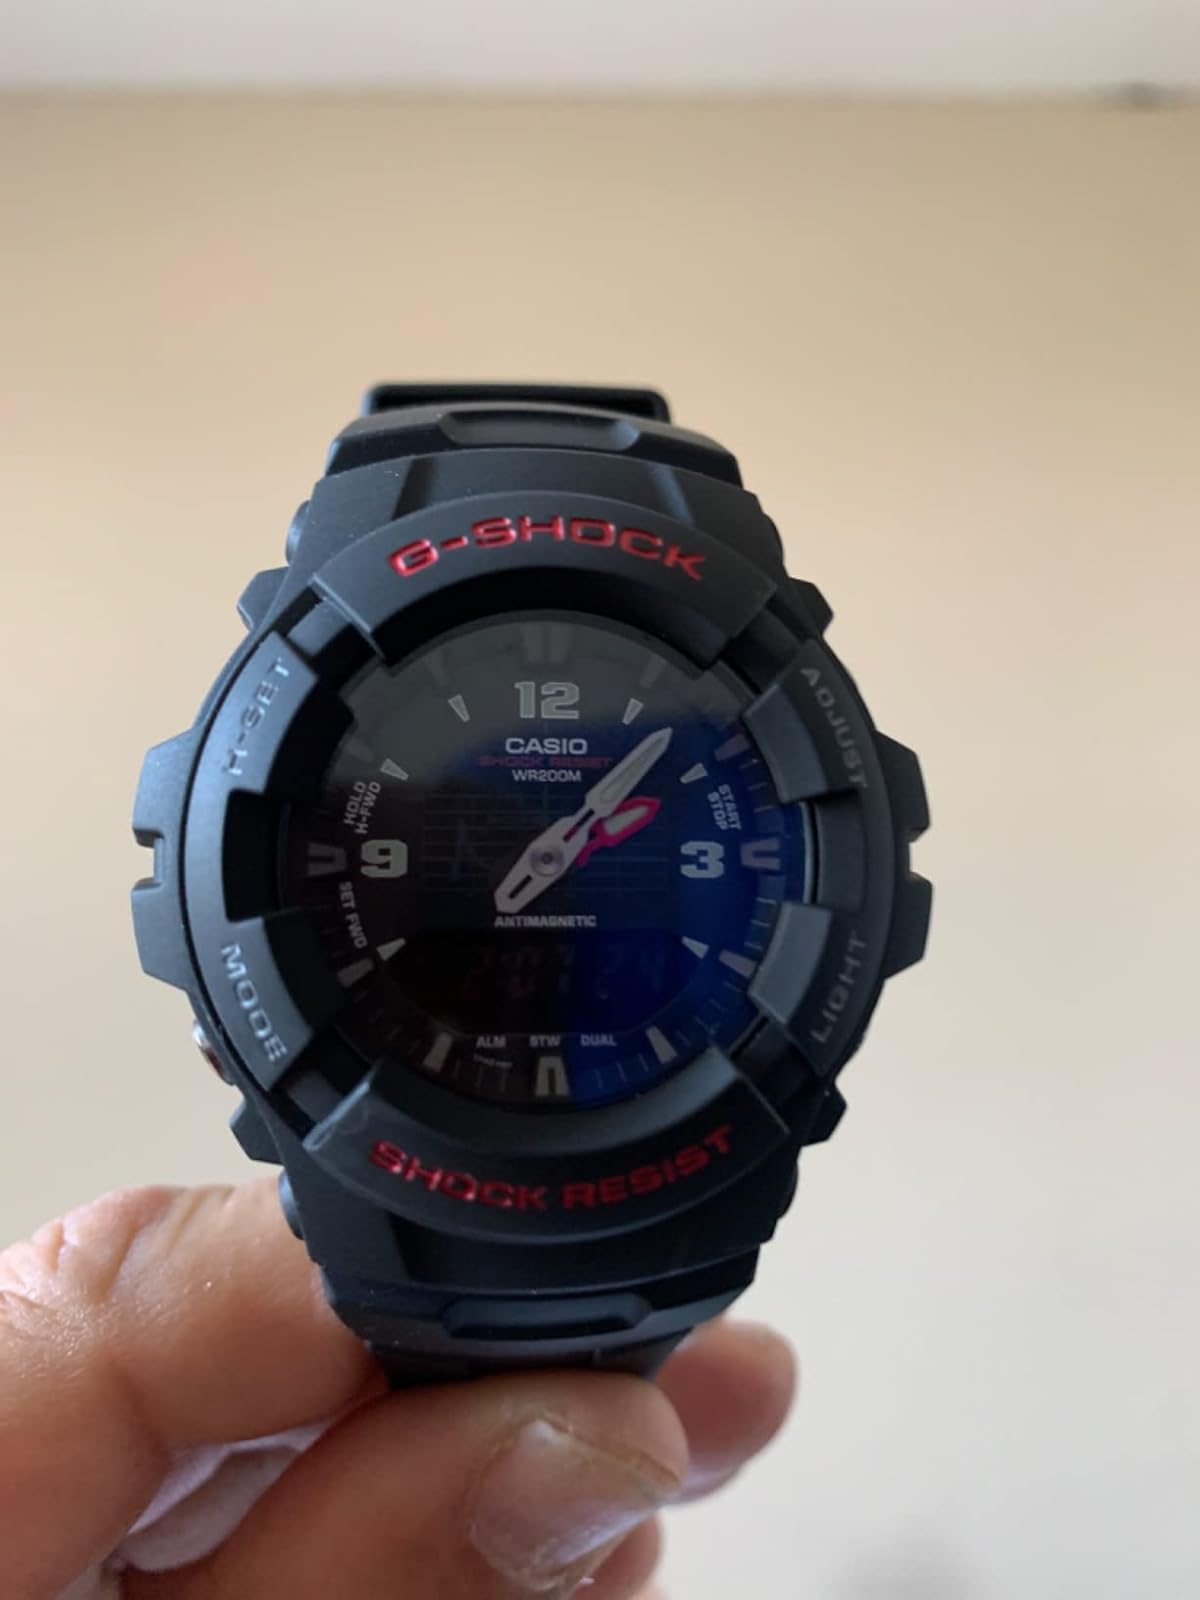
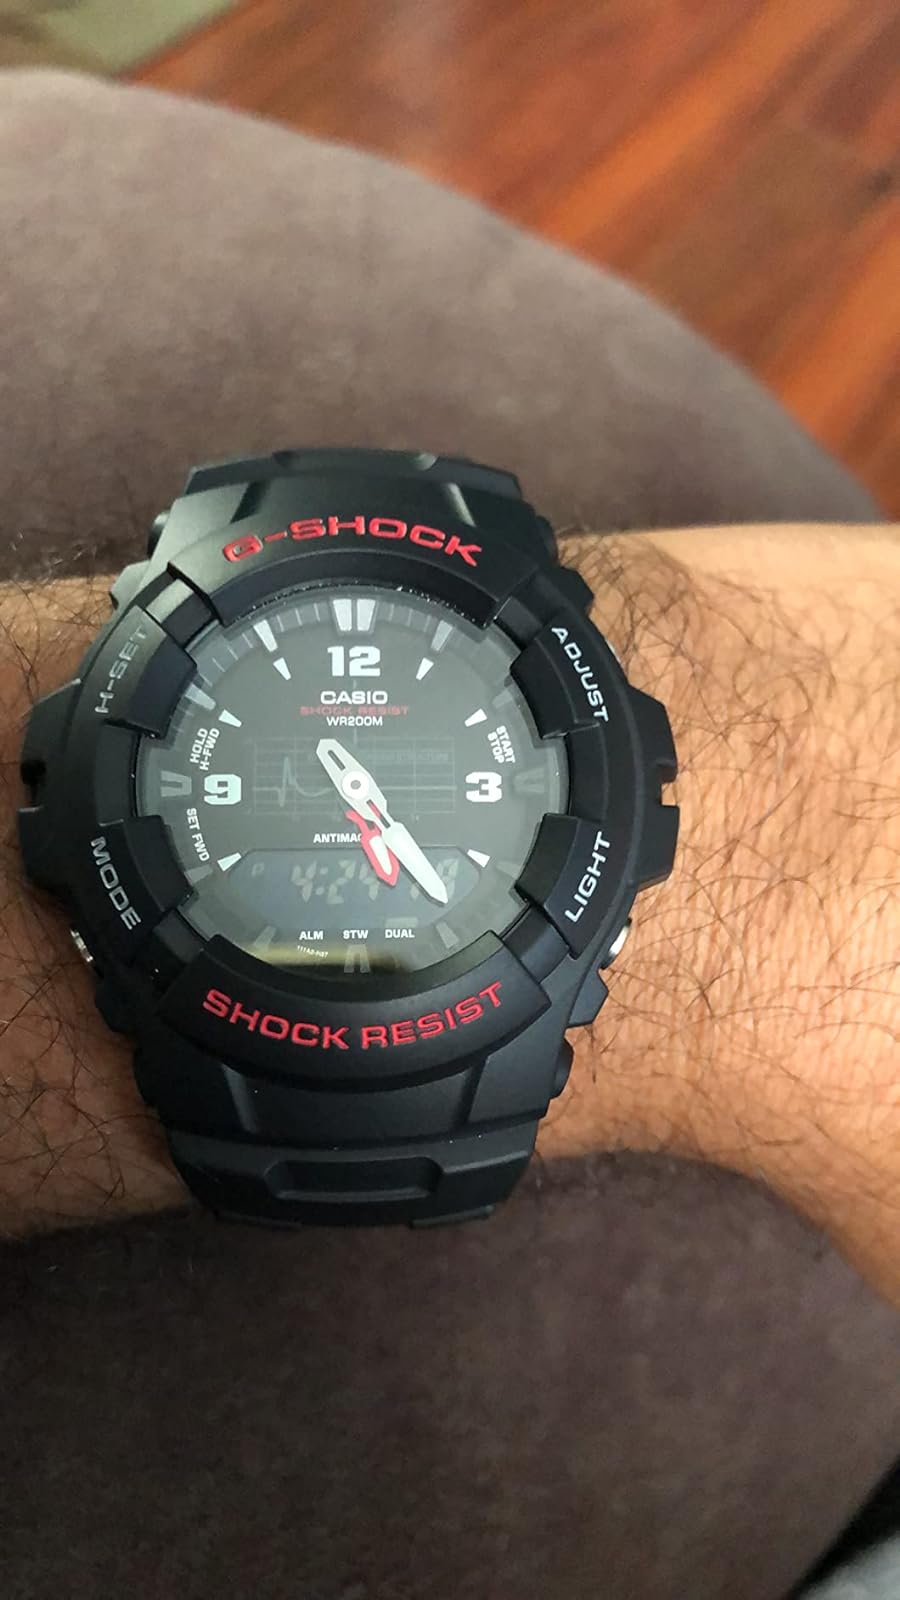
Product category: accessories_watch
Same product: yes